Kensington Runestone

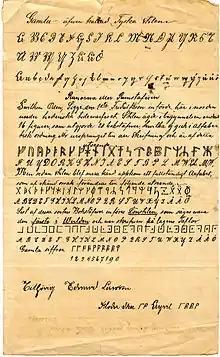
Edward Larsson's notes (1885)

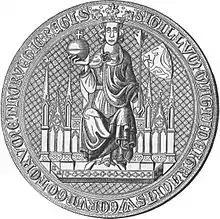
"Sigillum ad causas" for Magnus Eriksson, King of Norway and Sweden

The text consists of nine lines on the face of the stone, and three lines on the edge, read as follows: